Bestie (film)

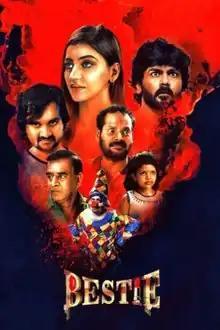
Official poster

Bestie is a 2022 Indian Tamil-language horror film directed by Ranga Kumar and starring Ashok Kumar and Yashika Aannand. It was released on 8 July 2022.